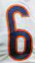
Number: 6